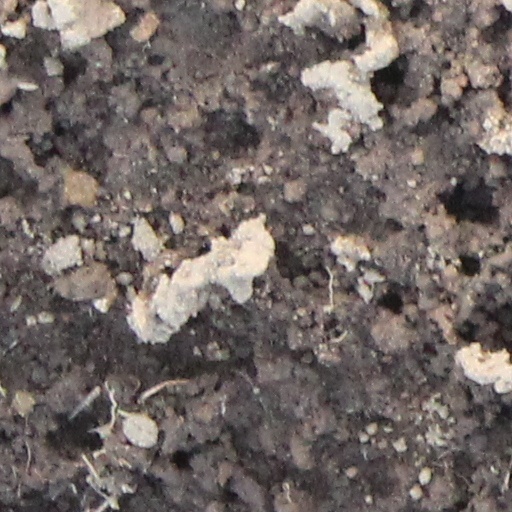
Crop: wheat